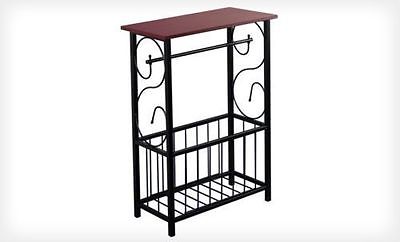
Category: cabinet